Ramon Guiteras

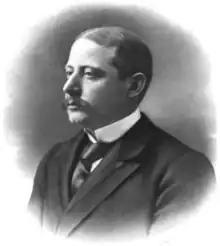

Ramon Guiteras (August 17, 1858 – December 13, 1917) was a pioneering surgeon who specialized in urology and founded the American Urological Association.